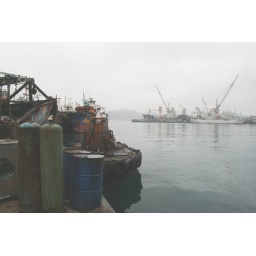
You can tell if you look closely under the little boat in center that the water is surprisingly clear here.